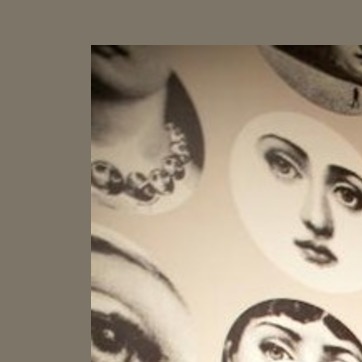
Material: wallpaper